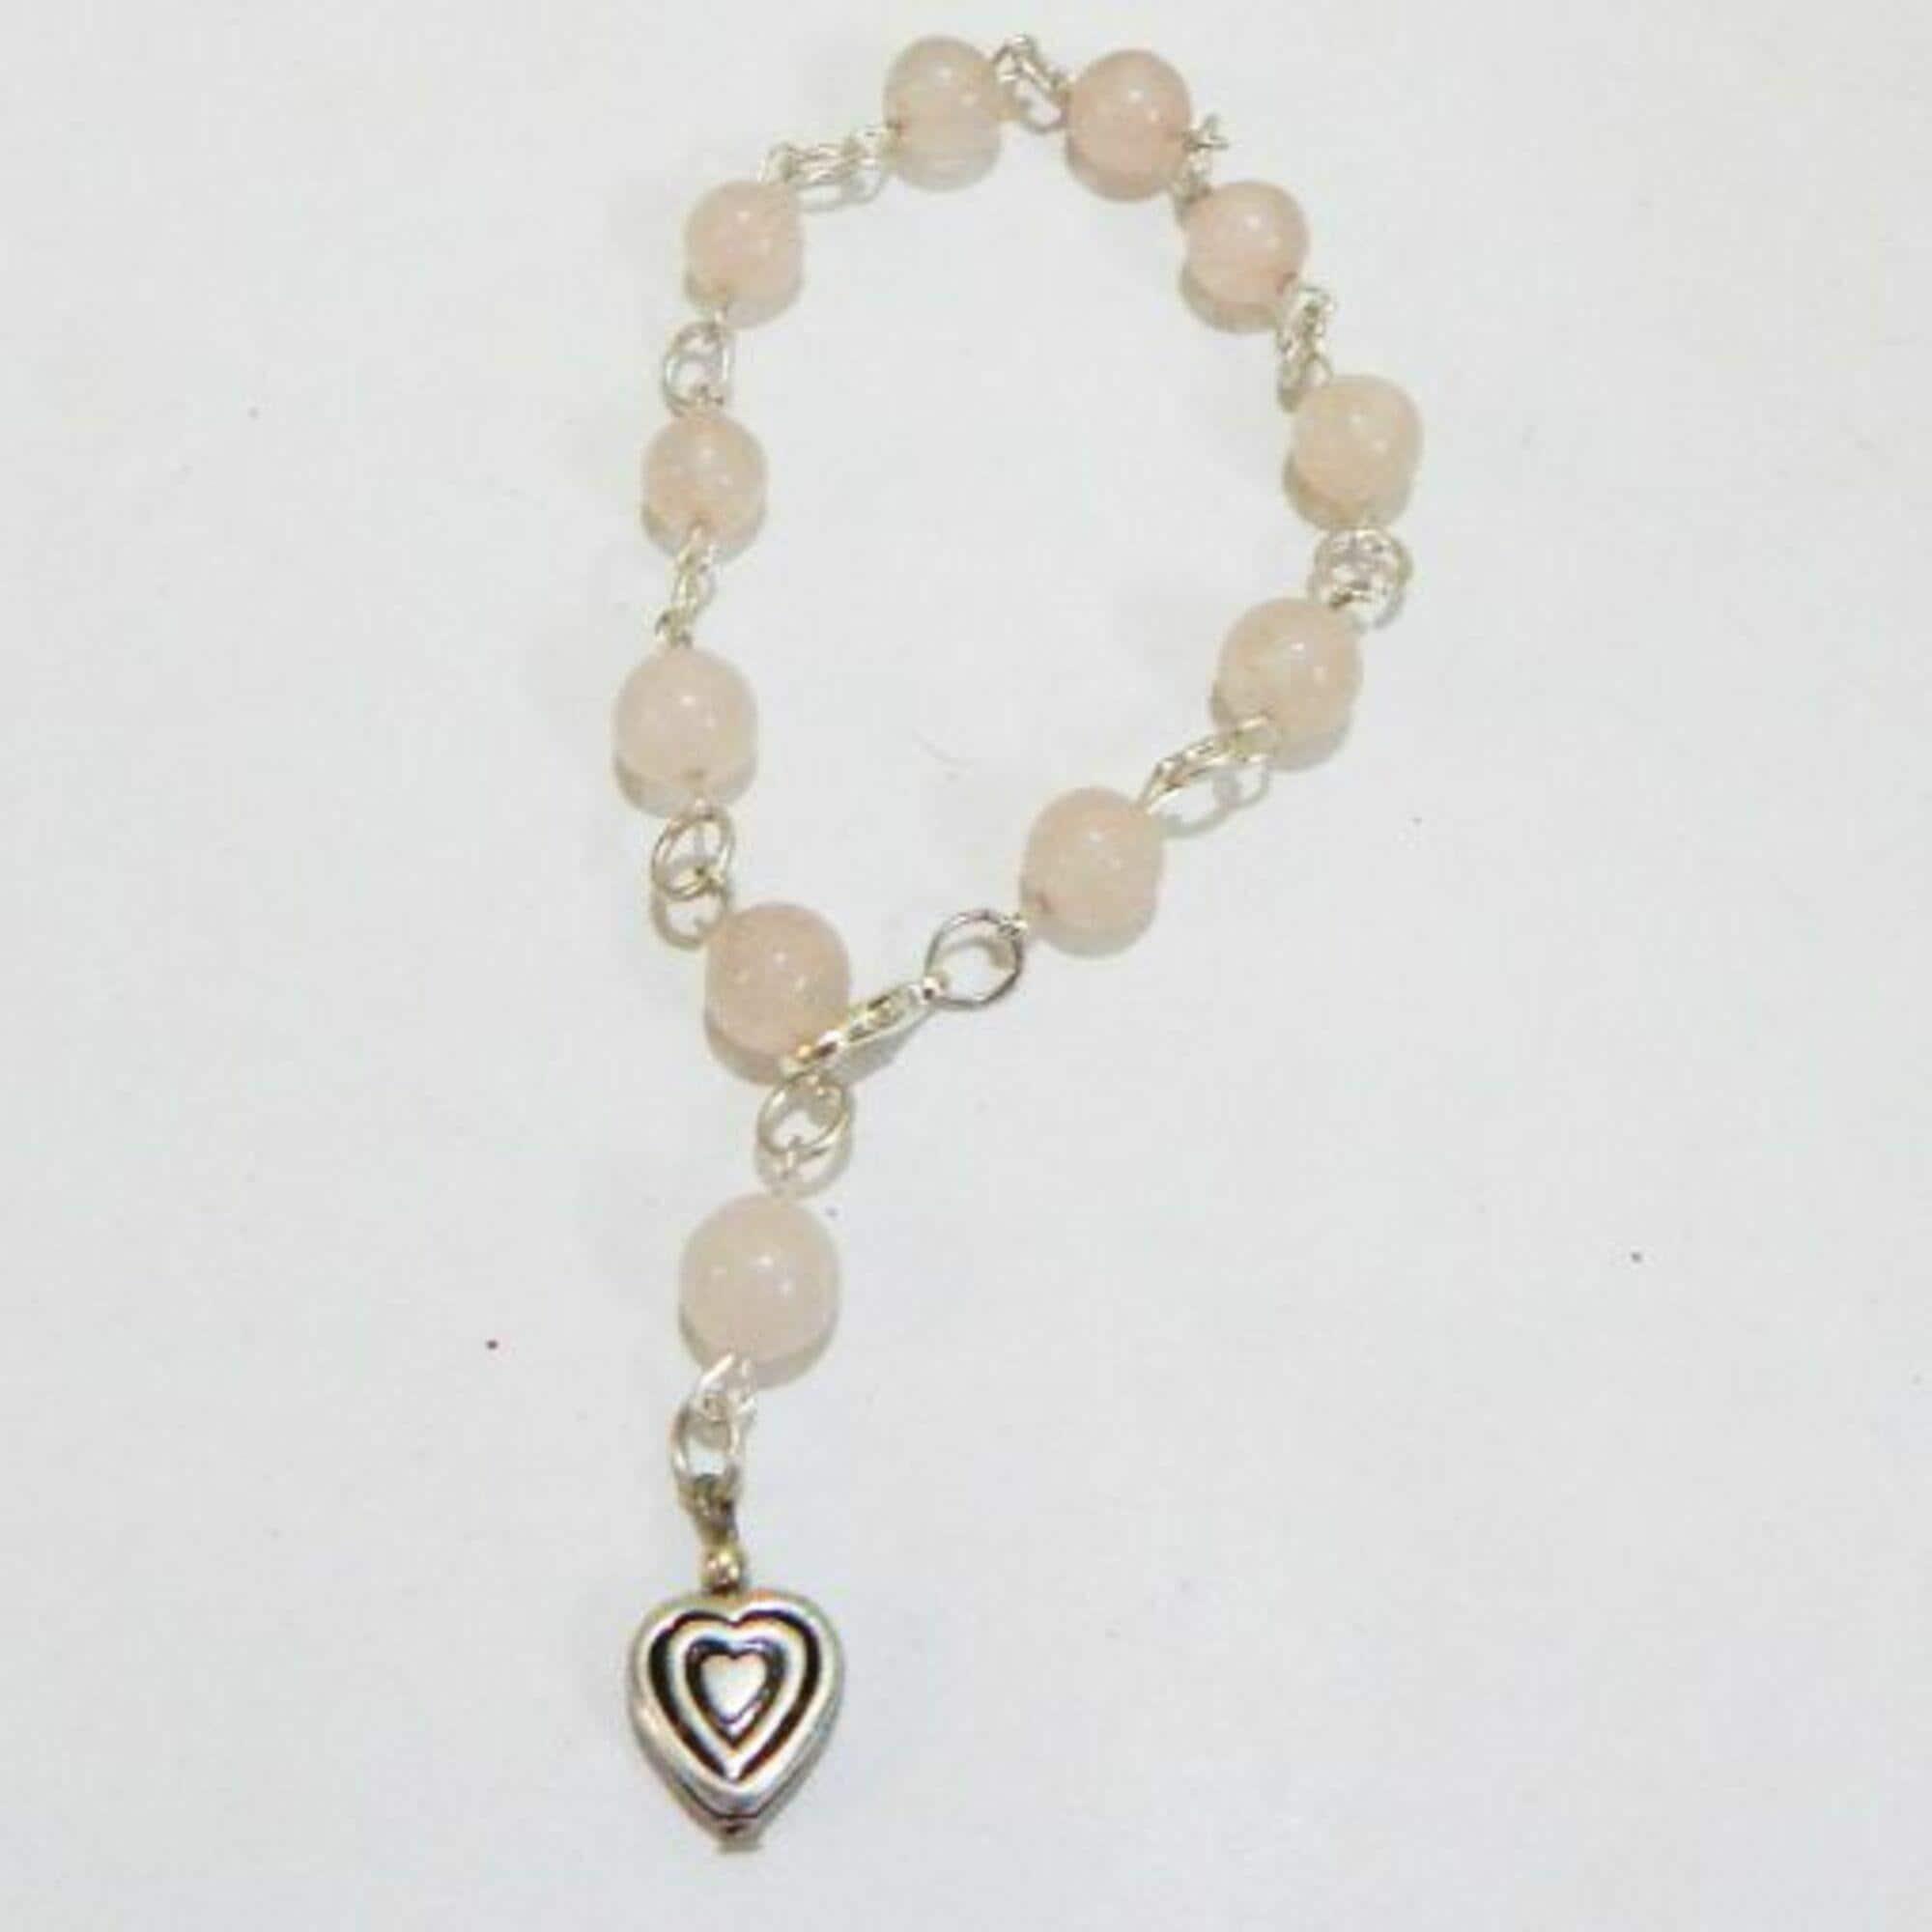
Jaya Vision Jewelry
Type: Bracelets
Brand: JAYA VISION ENTERPRISES
Price: Rs. 590
 Rose Quartz Bracelet for Heart Chakra.Rose Quartz  Beads with Silver Polish Copper metal ring & Charms. Rose Quartz activates and balance heart chakra. It is important for emotional healing & balance, increasing positive energy, reducing stress and increasing self confidence.Helps in Alzheimer's diseases,  Fatigue,  Infertility, Kidneys, Lungs, Migraine, Neck, Pain, PTSD, Shingles, Skin.